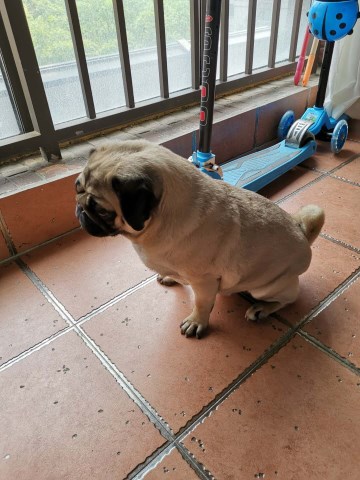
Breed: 798-n000130-pug